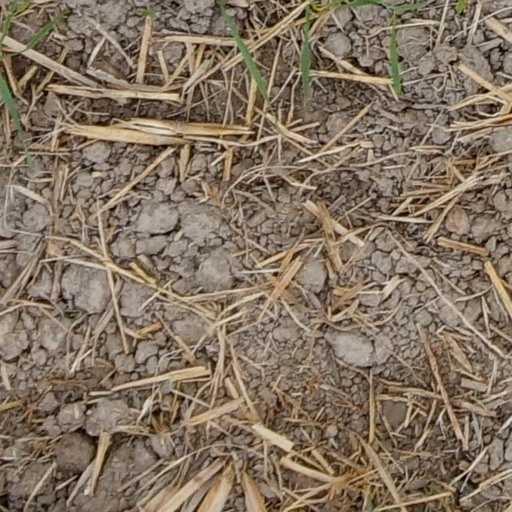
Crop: wheat